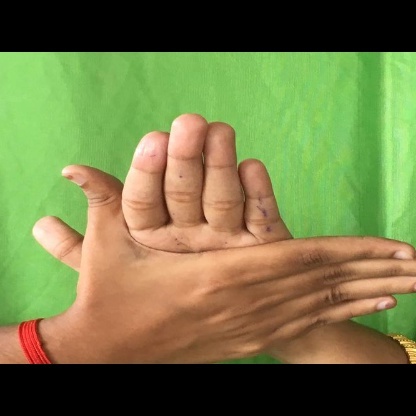
Mudra: Chakra